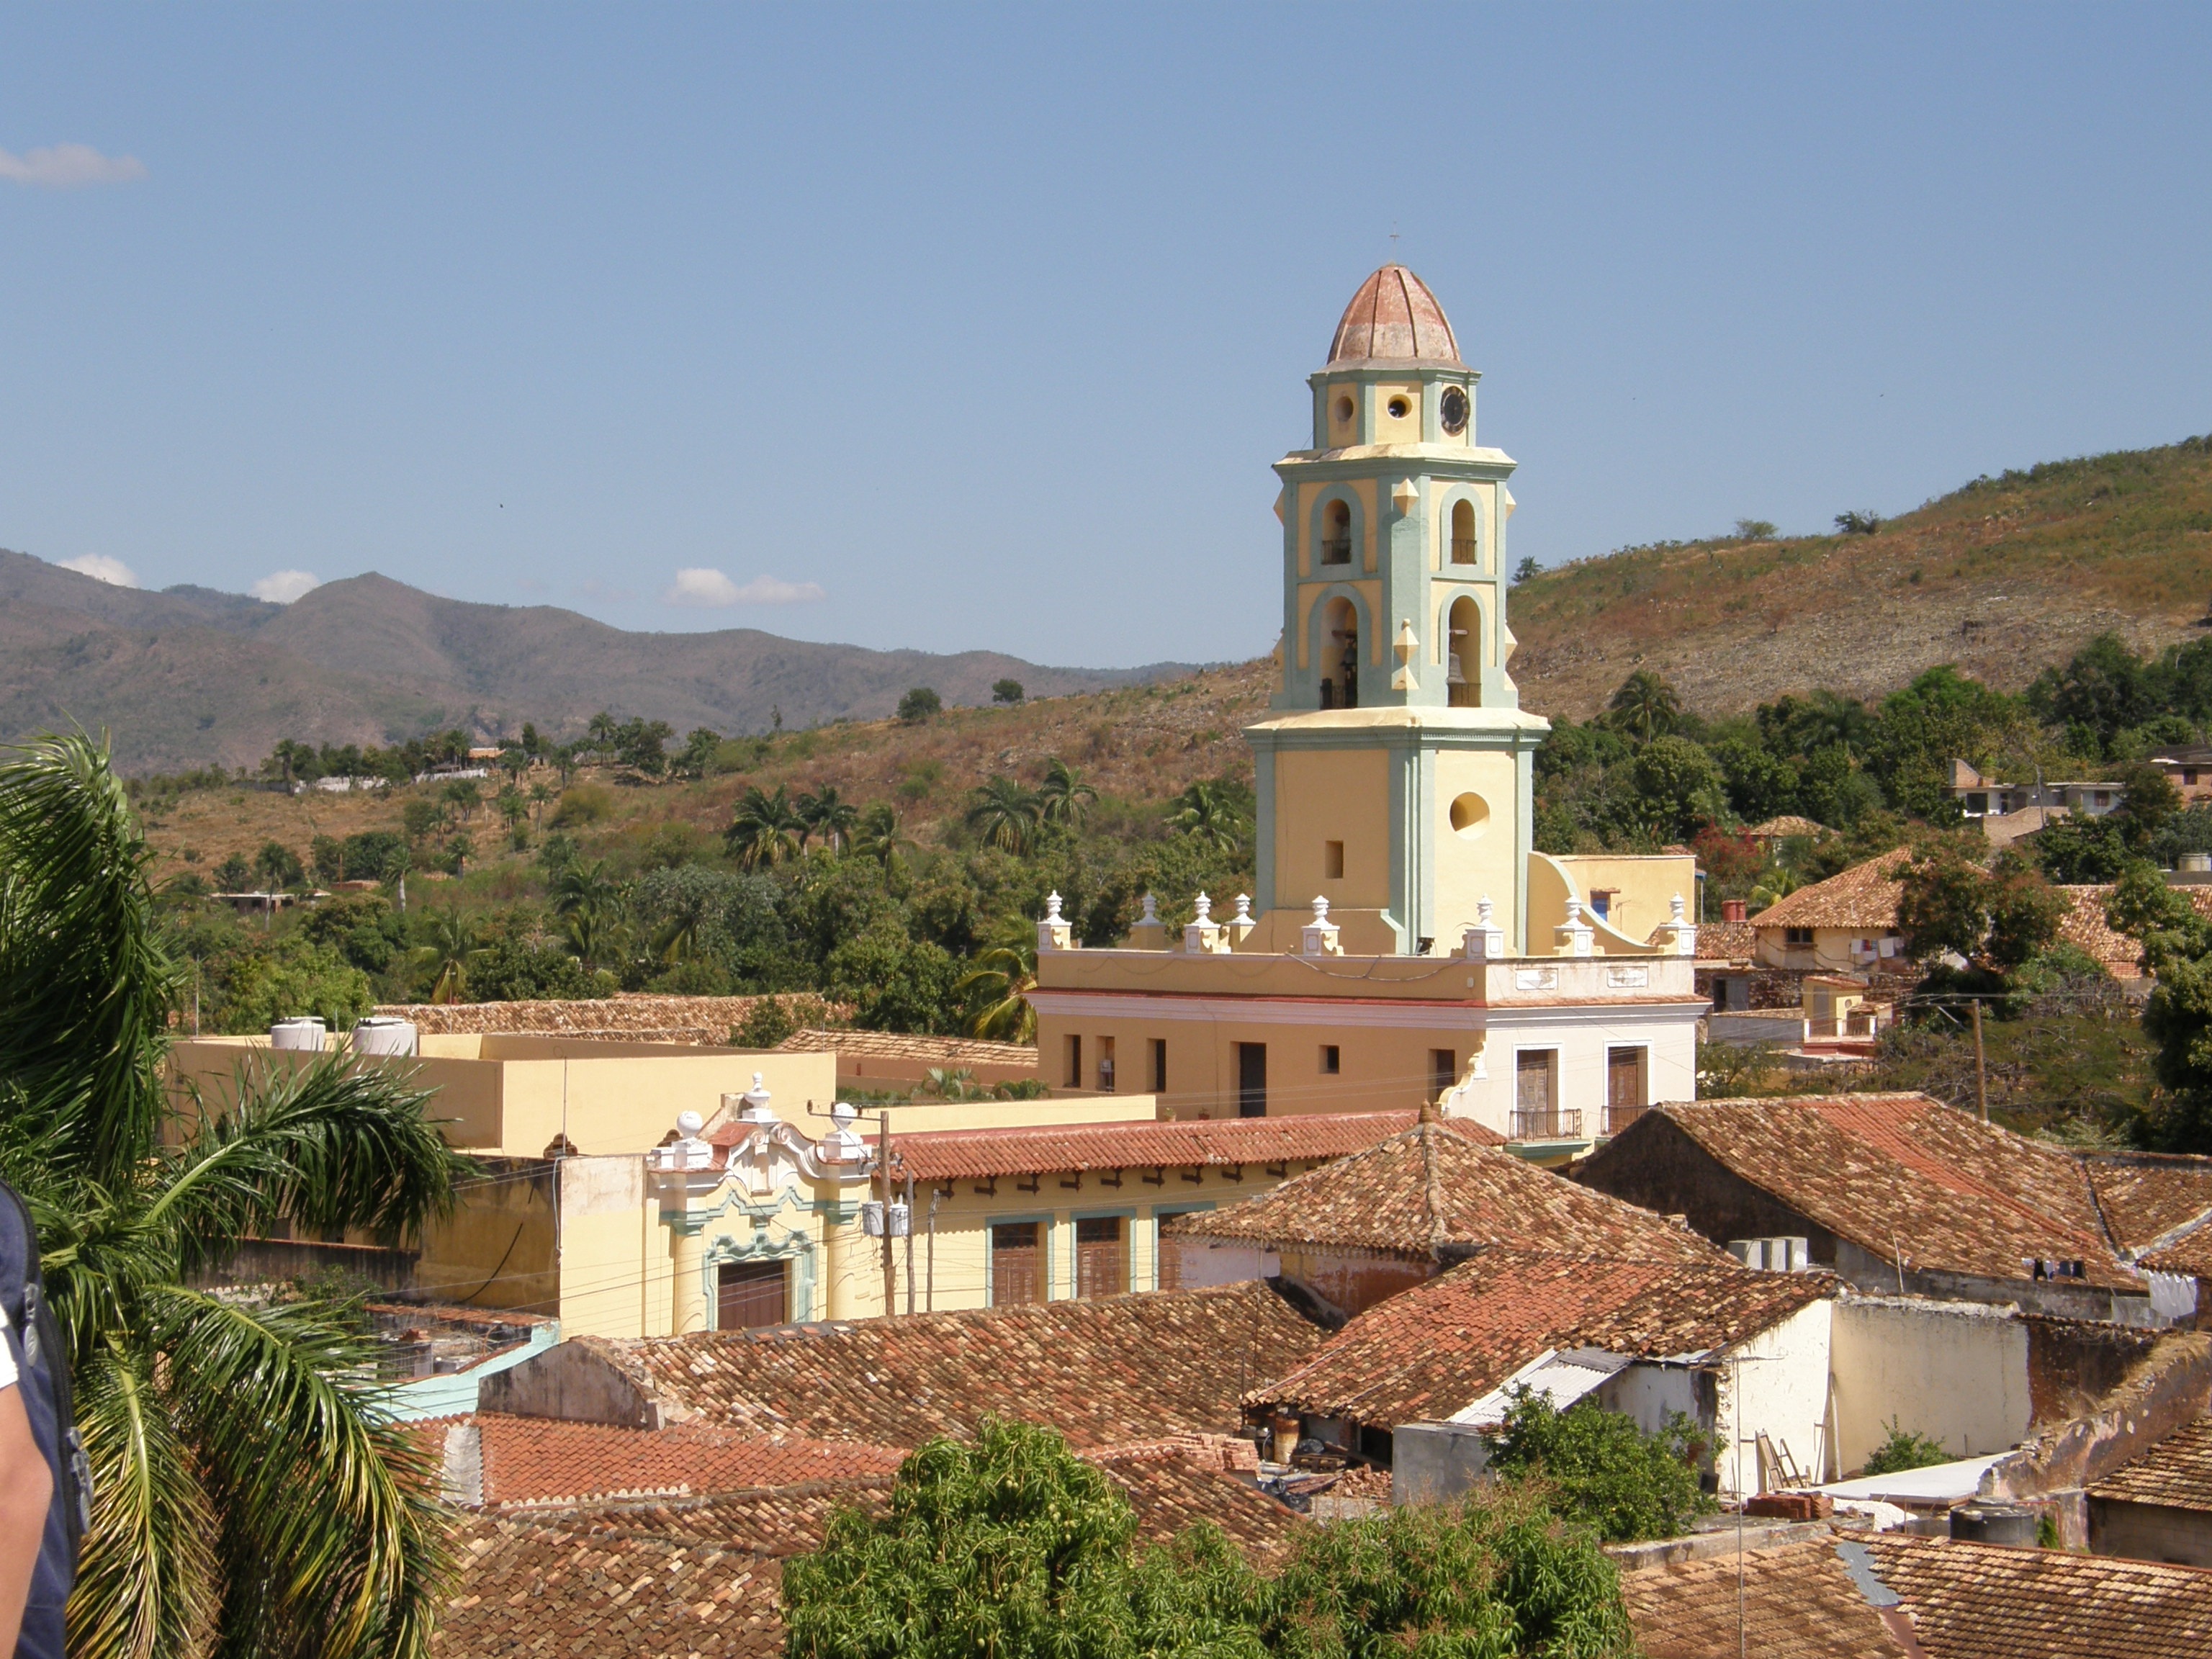
architecture, town, clock, building, old, city, country, travel, village, tower, landmark, church, tourism, place of worship, clock tower, cuba, mountains, monastery, famous, estate, roofs, trinidad, unesco world heritage site, historic site, spanish missions in california